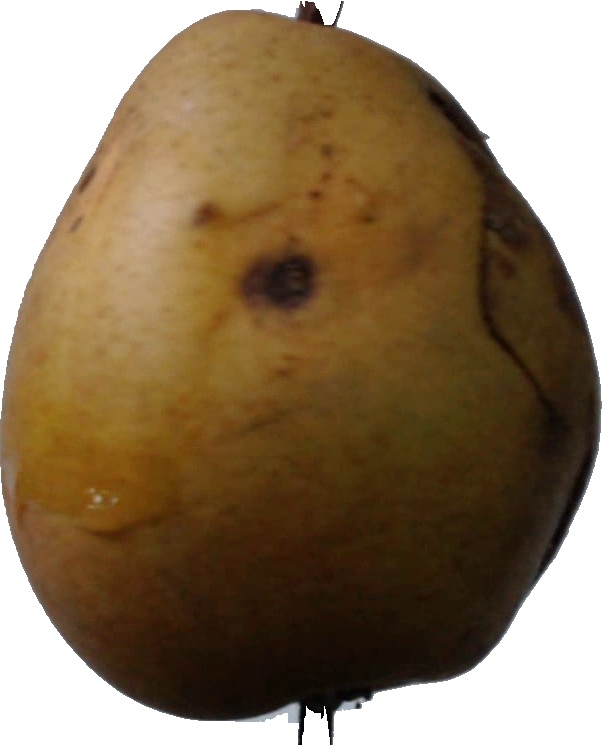
Label: pear_3